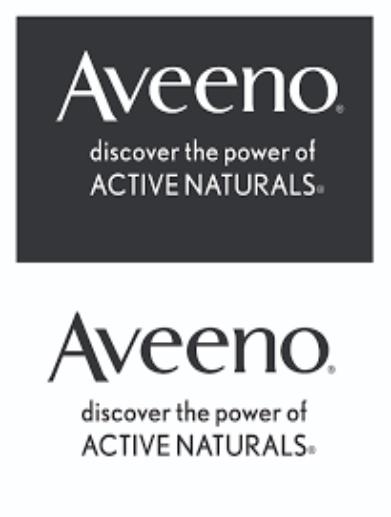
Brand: Aveeno
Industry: Necessities